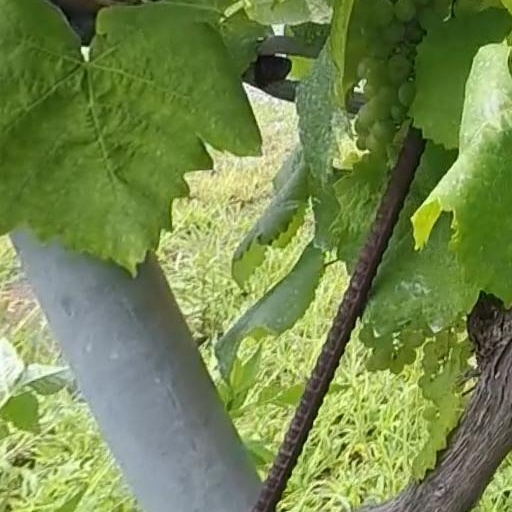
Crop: grape